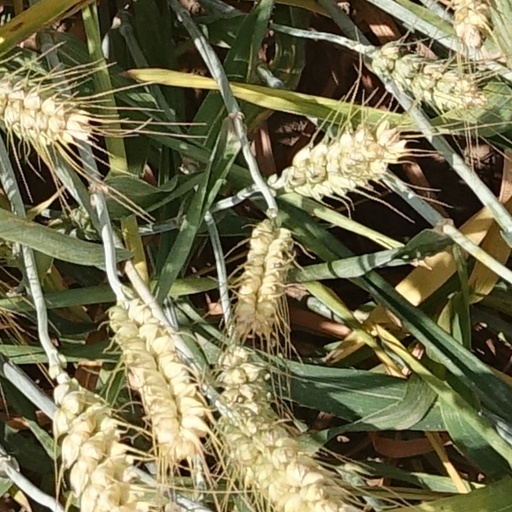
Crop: wheat